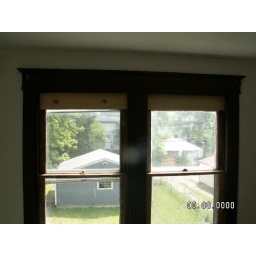
windows in back bedroom repaired